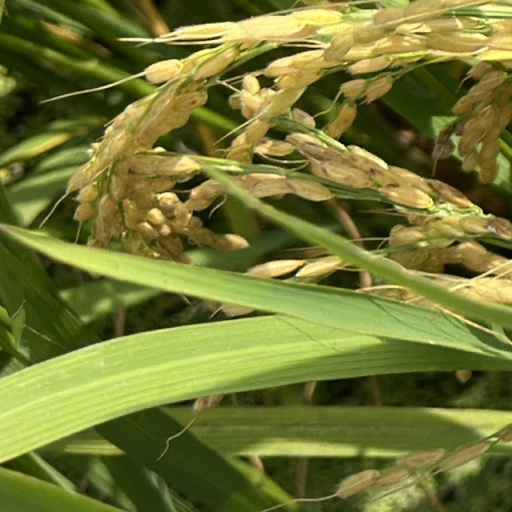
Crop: rice